Matthew McGrory

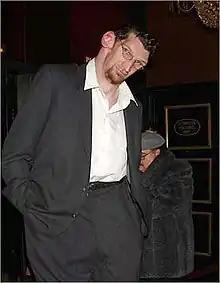
McGrory at the world premiere of "Big Fish" in 2003

Matthew McGrory (May 17, 1973 – August 9, 2005) was an American actor. At , he was recognized as the tallest actor by Guinness World Records. He portrayed physically imposing characters throughout his career, including Tiny Firefly in the horror films "House of 1000 Corpses" (2003) and "The Devil's Rejects" (2005) and Karl the Giant in the fantasy comedy-drama "Big Fish" (2003). McGrory also held the Guinness World Records for biggest feet and longest toe.